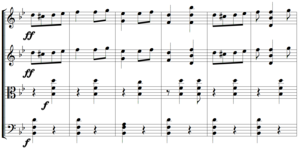
Maurice Emmanuel - Quatuor à cordes, op.8, III Allegro con fuoco alla zingarese, passage en pizzicato (mes.30 et suivantes)
Le Quatuor à cordes en Si bémol, op.8, est une œuvre de Maurice Emmanuel composée en 1903. Avec la Sonate pour violon et piano op.6, l'œuvre est marquée par une tentative du compositeur de surmonter le rejet qu'avait rencontré la Sonate pour violoncelle et piano op.2, dont le langage était audacieusement enrichi par l'utilisation de modes anciens.